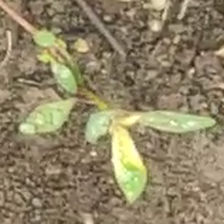
Weed species: Moti_dudhi(Euphorbia_geneculata_L)